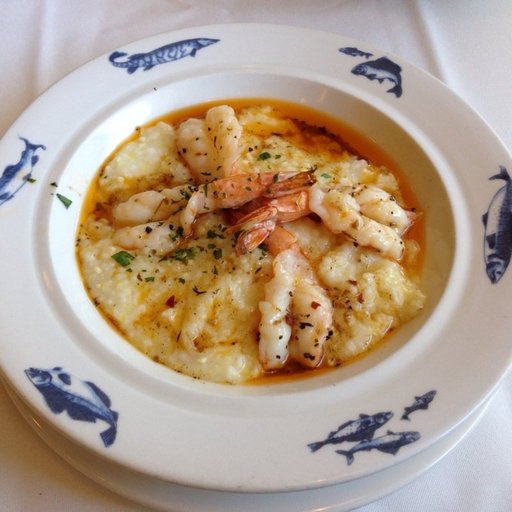
Label: shrimp_and_grits